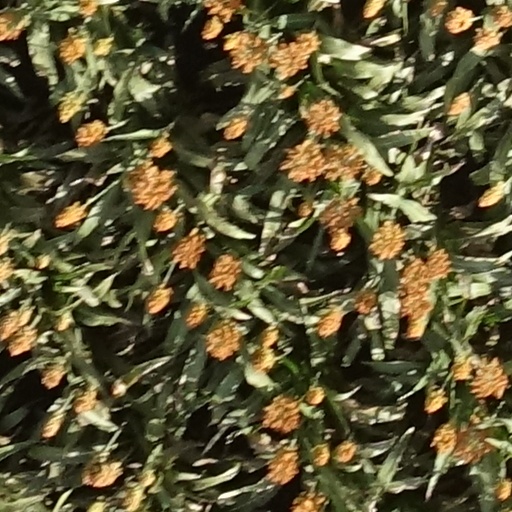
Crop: sorghum